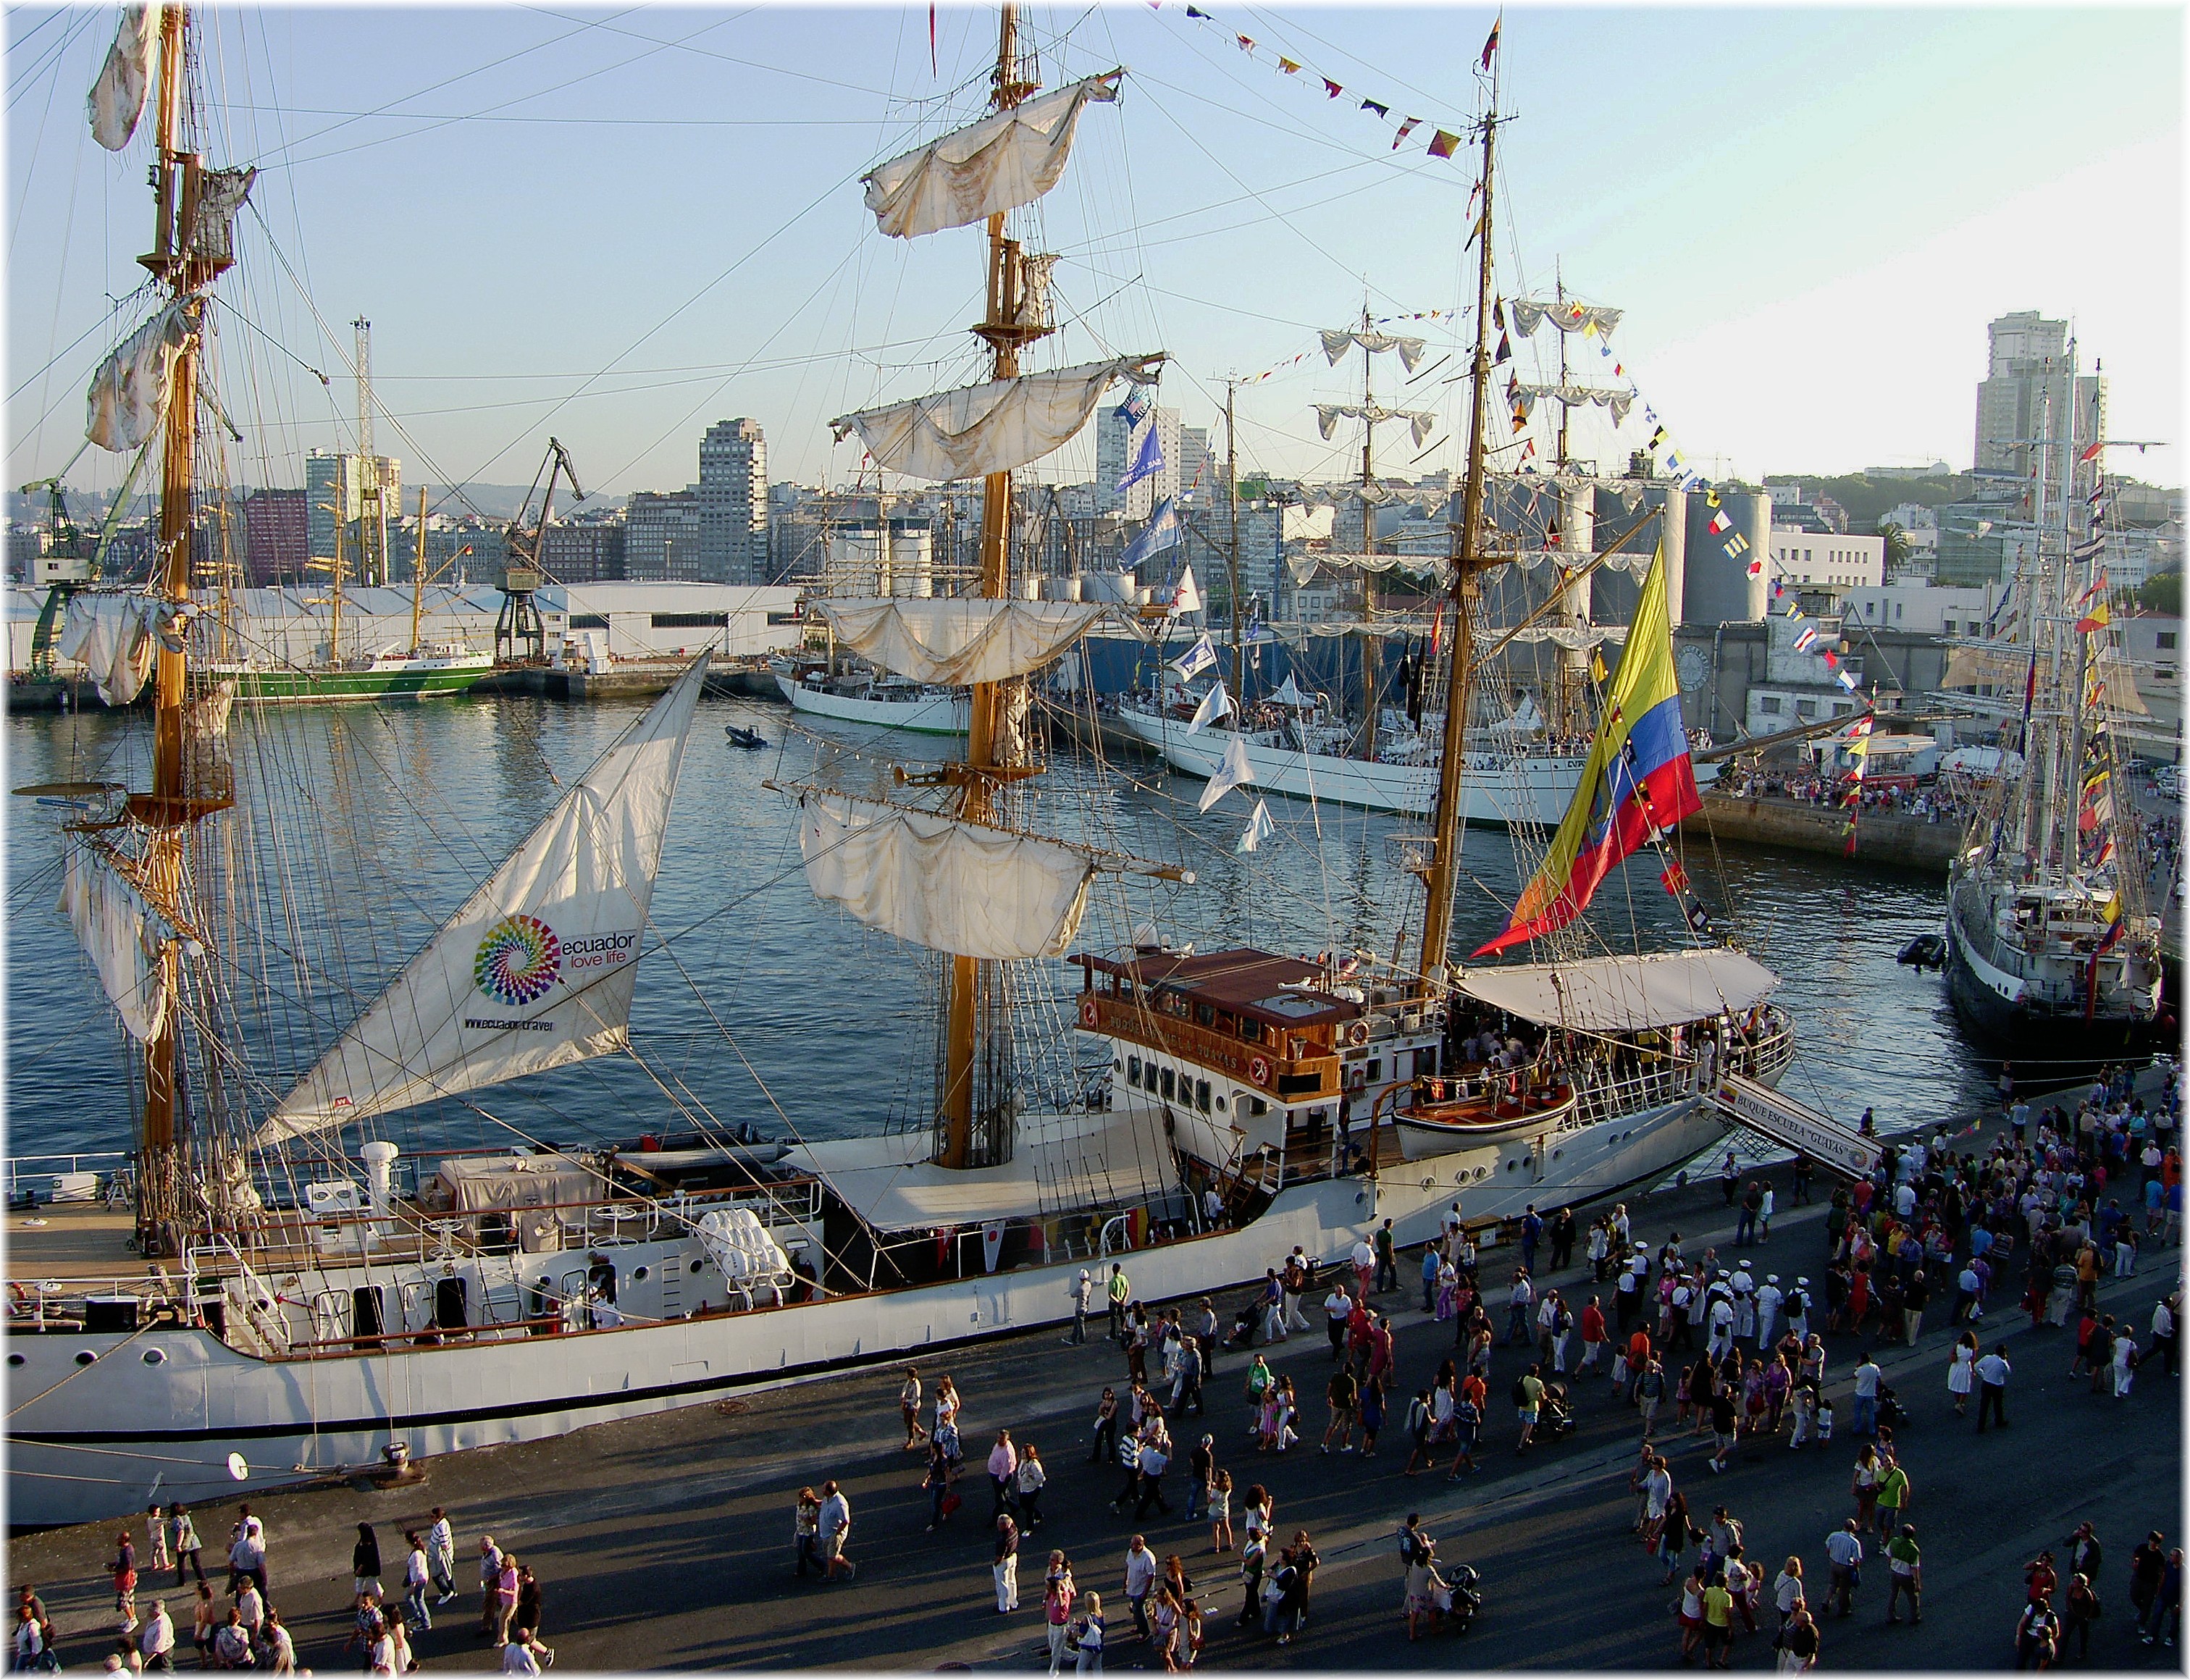
dock, boat, ship, cityscape, europe, vehicle, harbor, port, waterway, vela, spain, espagne, infrastructure, europa, mar, galicia, puerto, tallships, watercraft, porto, espana, galiza, marineras, corunna, galice, barcos, grandesveleros, lacoruna, sailing ship, acoru a, coru a, tall ship, galleon